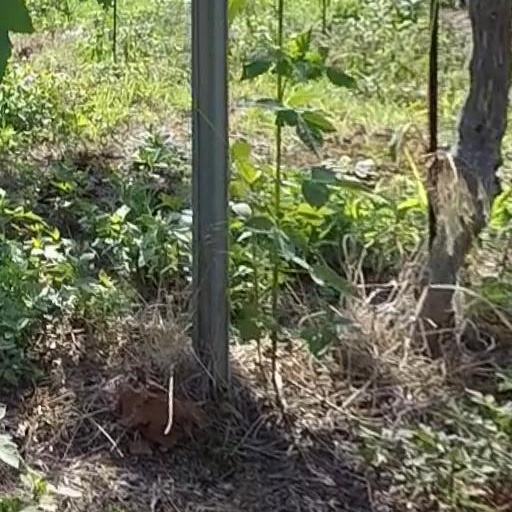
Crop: grape